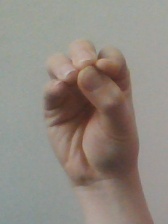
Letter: ha